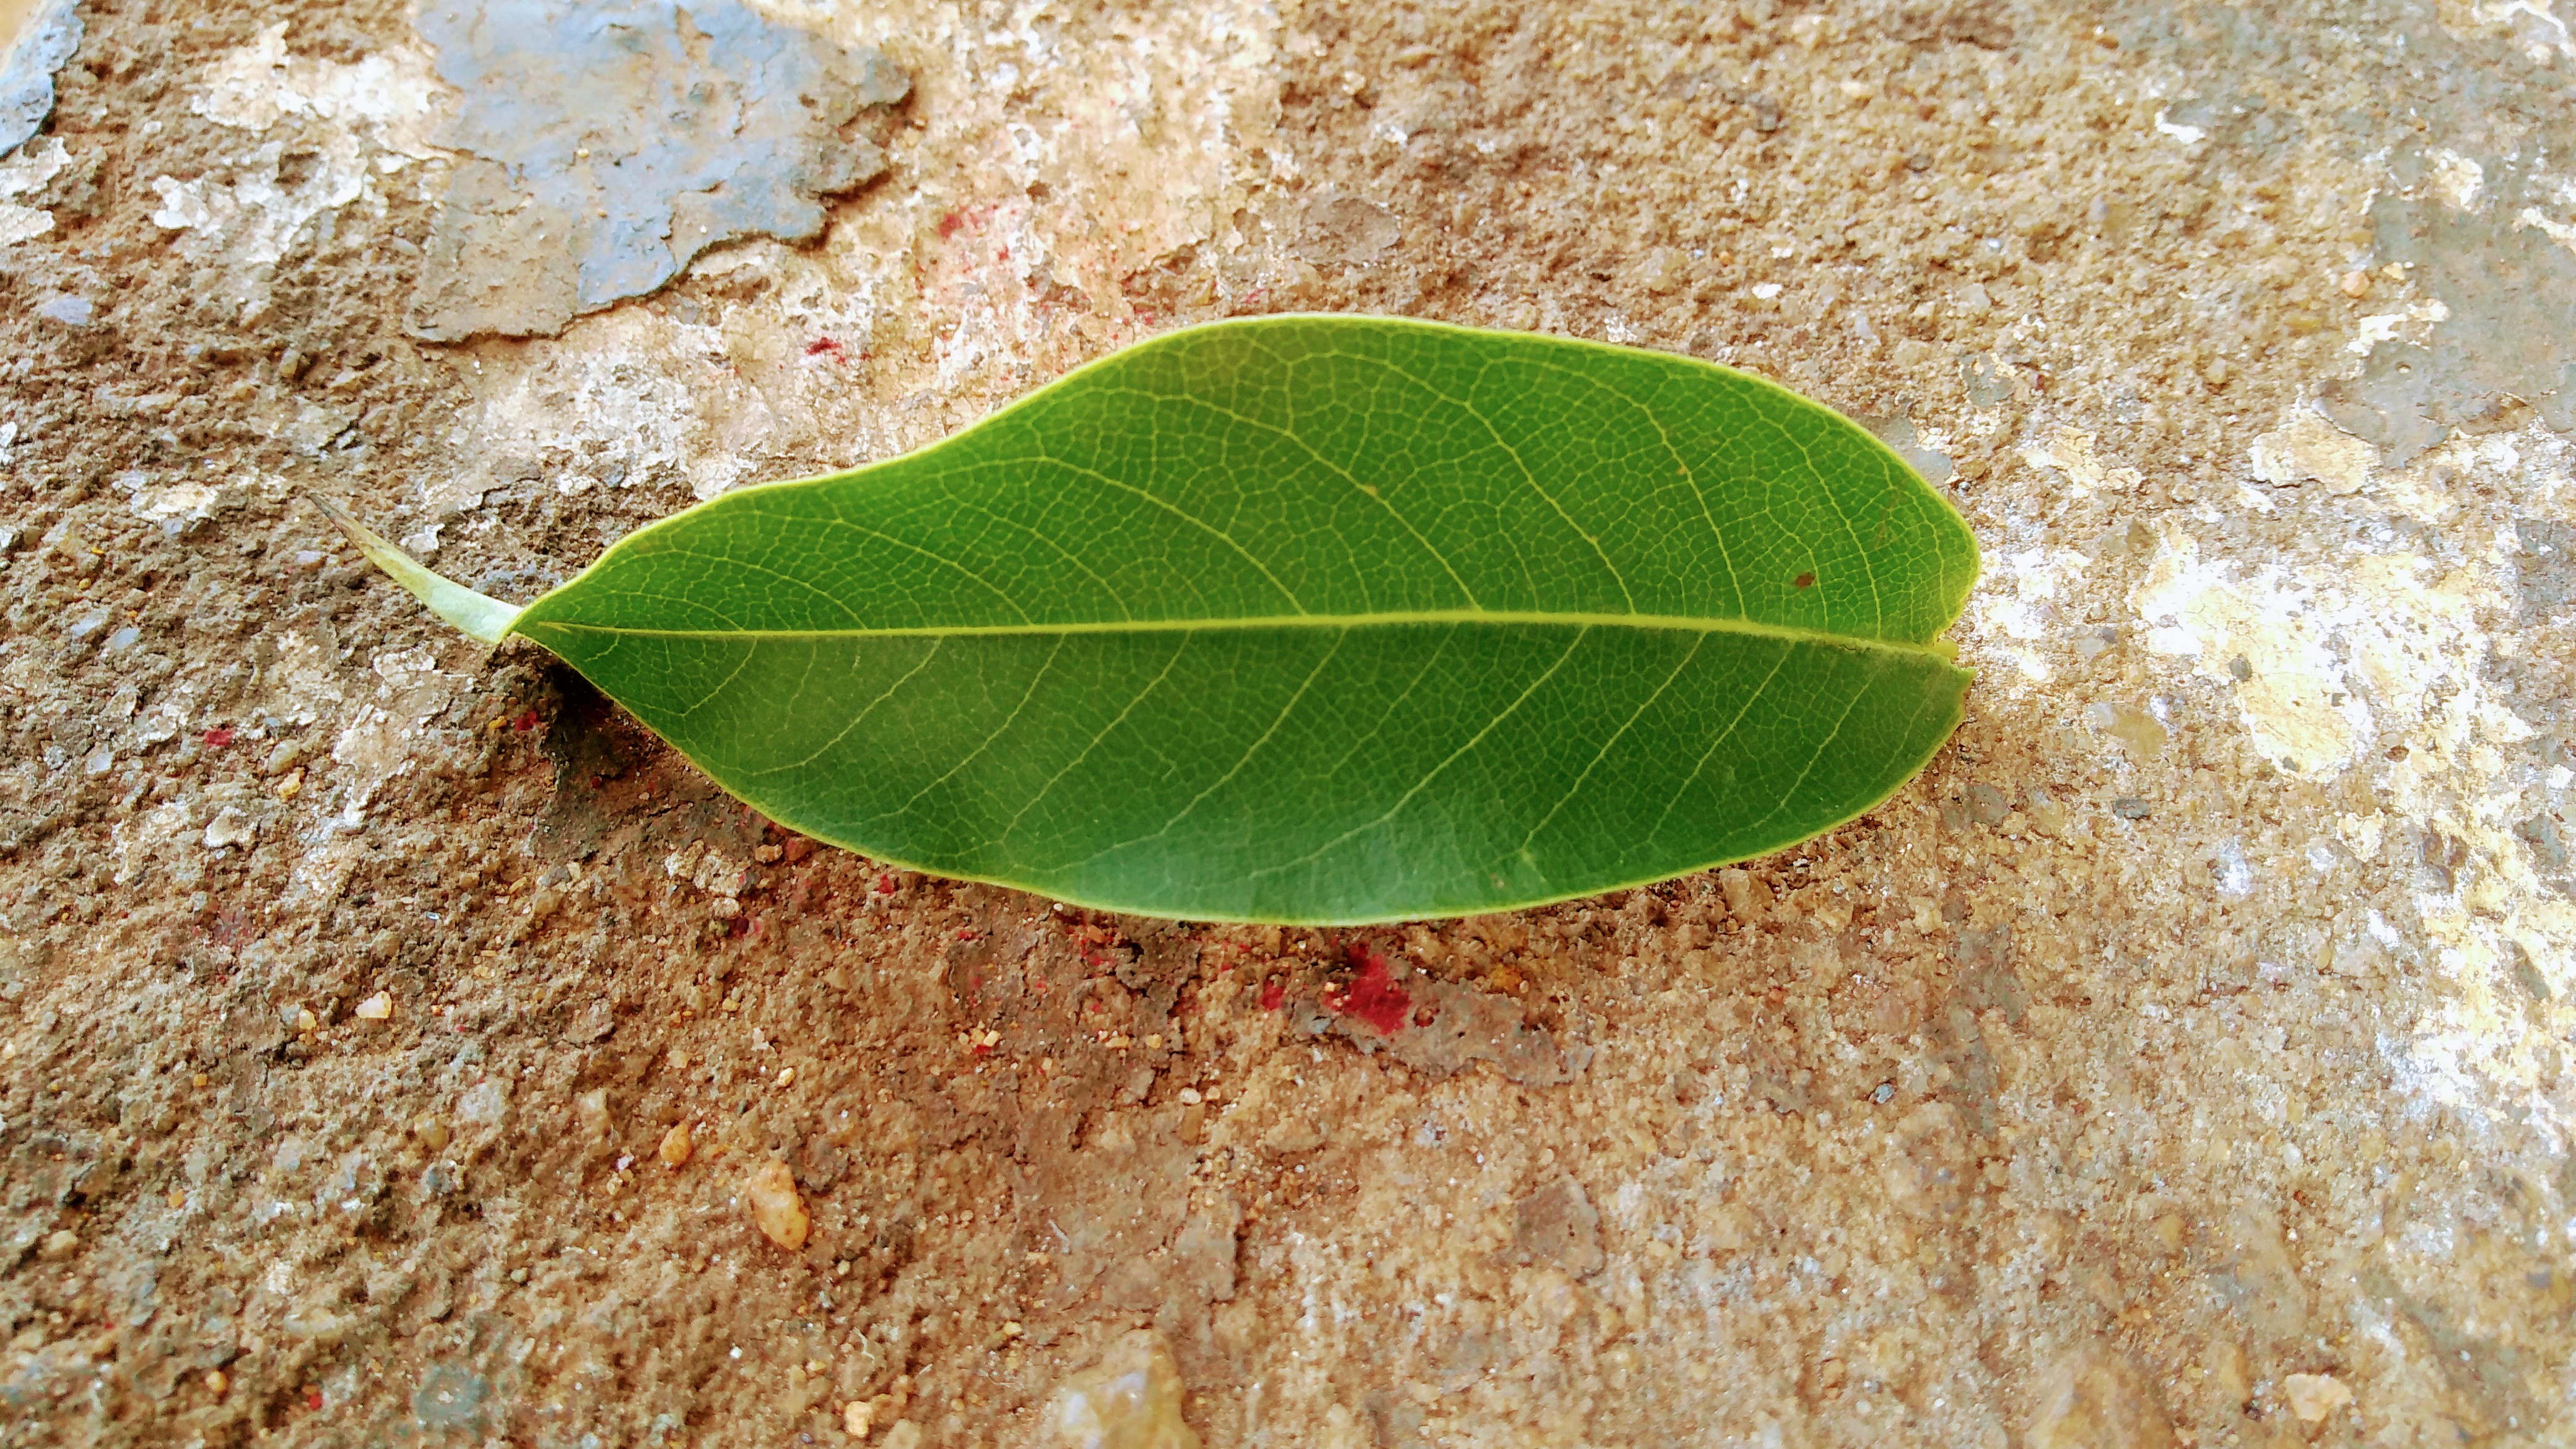
Plant: Sampige